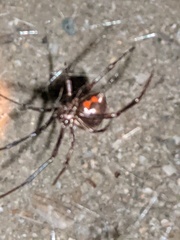
Species: Lactrodectus_hesperus